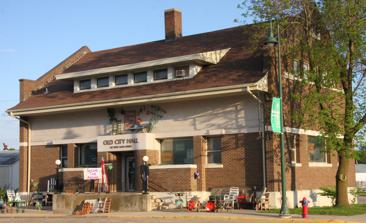
Building: Kasson Municipal Building
Country: United States of America
Year built: 1917
United States historic place Kasson Municipal Building U.S. National Register of Historic Places The building in 2017 Show map of Minnesota Show map of the United States Location 122 West Main, Kasson, Minnesota Coordinates 44°1′45″N 92°45′1″W / 44.02917°N 92.75028°W / 44.02917; -92.75028 Area less than one acre Built 1917 Architect Purcell & Elmslie Architectural style Prairie School MPS Dodge County MRA NRHP reference No. 82002942 Added to NRHP April 16, 1982 The Kasson Municipal Building , also known as Old City Hall , is a historic building located on Main Street in Kasson, Minnesota , United States.  Built in 1917, it was designed by Purcell & Elmslie in the Prairie School style.  It was listed on the National Register of Historic Places in 1982. In 2005, a printing and copying business began operating in the building. References